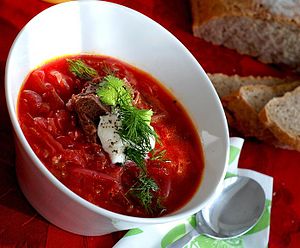
Borsjtj / Variationer på varm borsjtj
Russisk borsjtj med oksekød og smetana
Borsjtj er en syrlig suppe, der er populær i flere østeuropæiske køkkener, heriblandt det ukrainske, russiske, polske, hviderussiske, litauiske, rumænske og Ashkenazi-jødiske. Den variant, der oftest forbindes med ordet på dansk er af ukrainsk oprindelse og anvender rødbeder som en af sine hovedingredienser, hvilket giver den en tydelig rød farve. Retten deler dog navn med en lang række forskellige syrligt-smagende supper uden rødbede, såsom skovsyre-baseret grøn borsjtj, rug-baseret hvid borsjtj, kålborsjtj, osv.